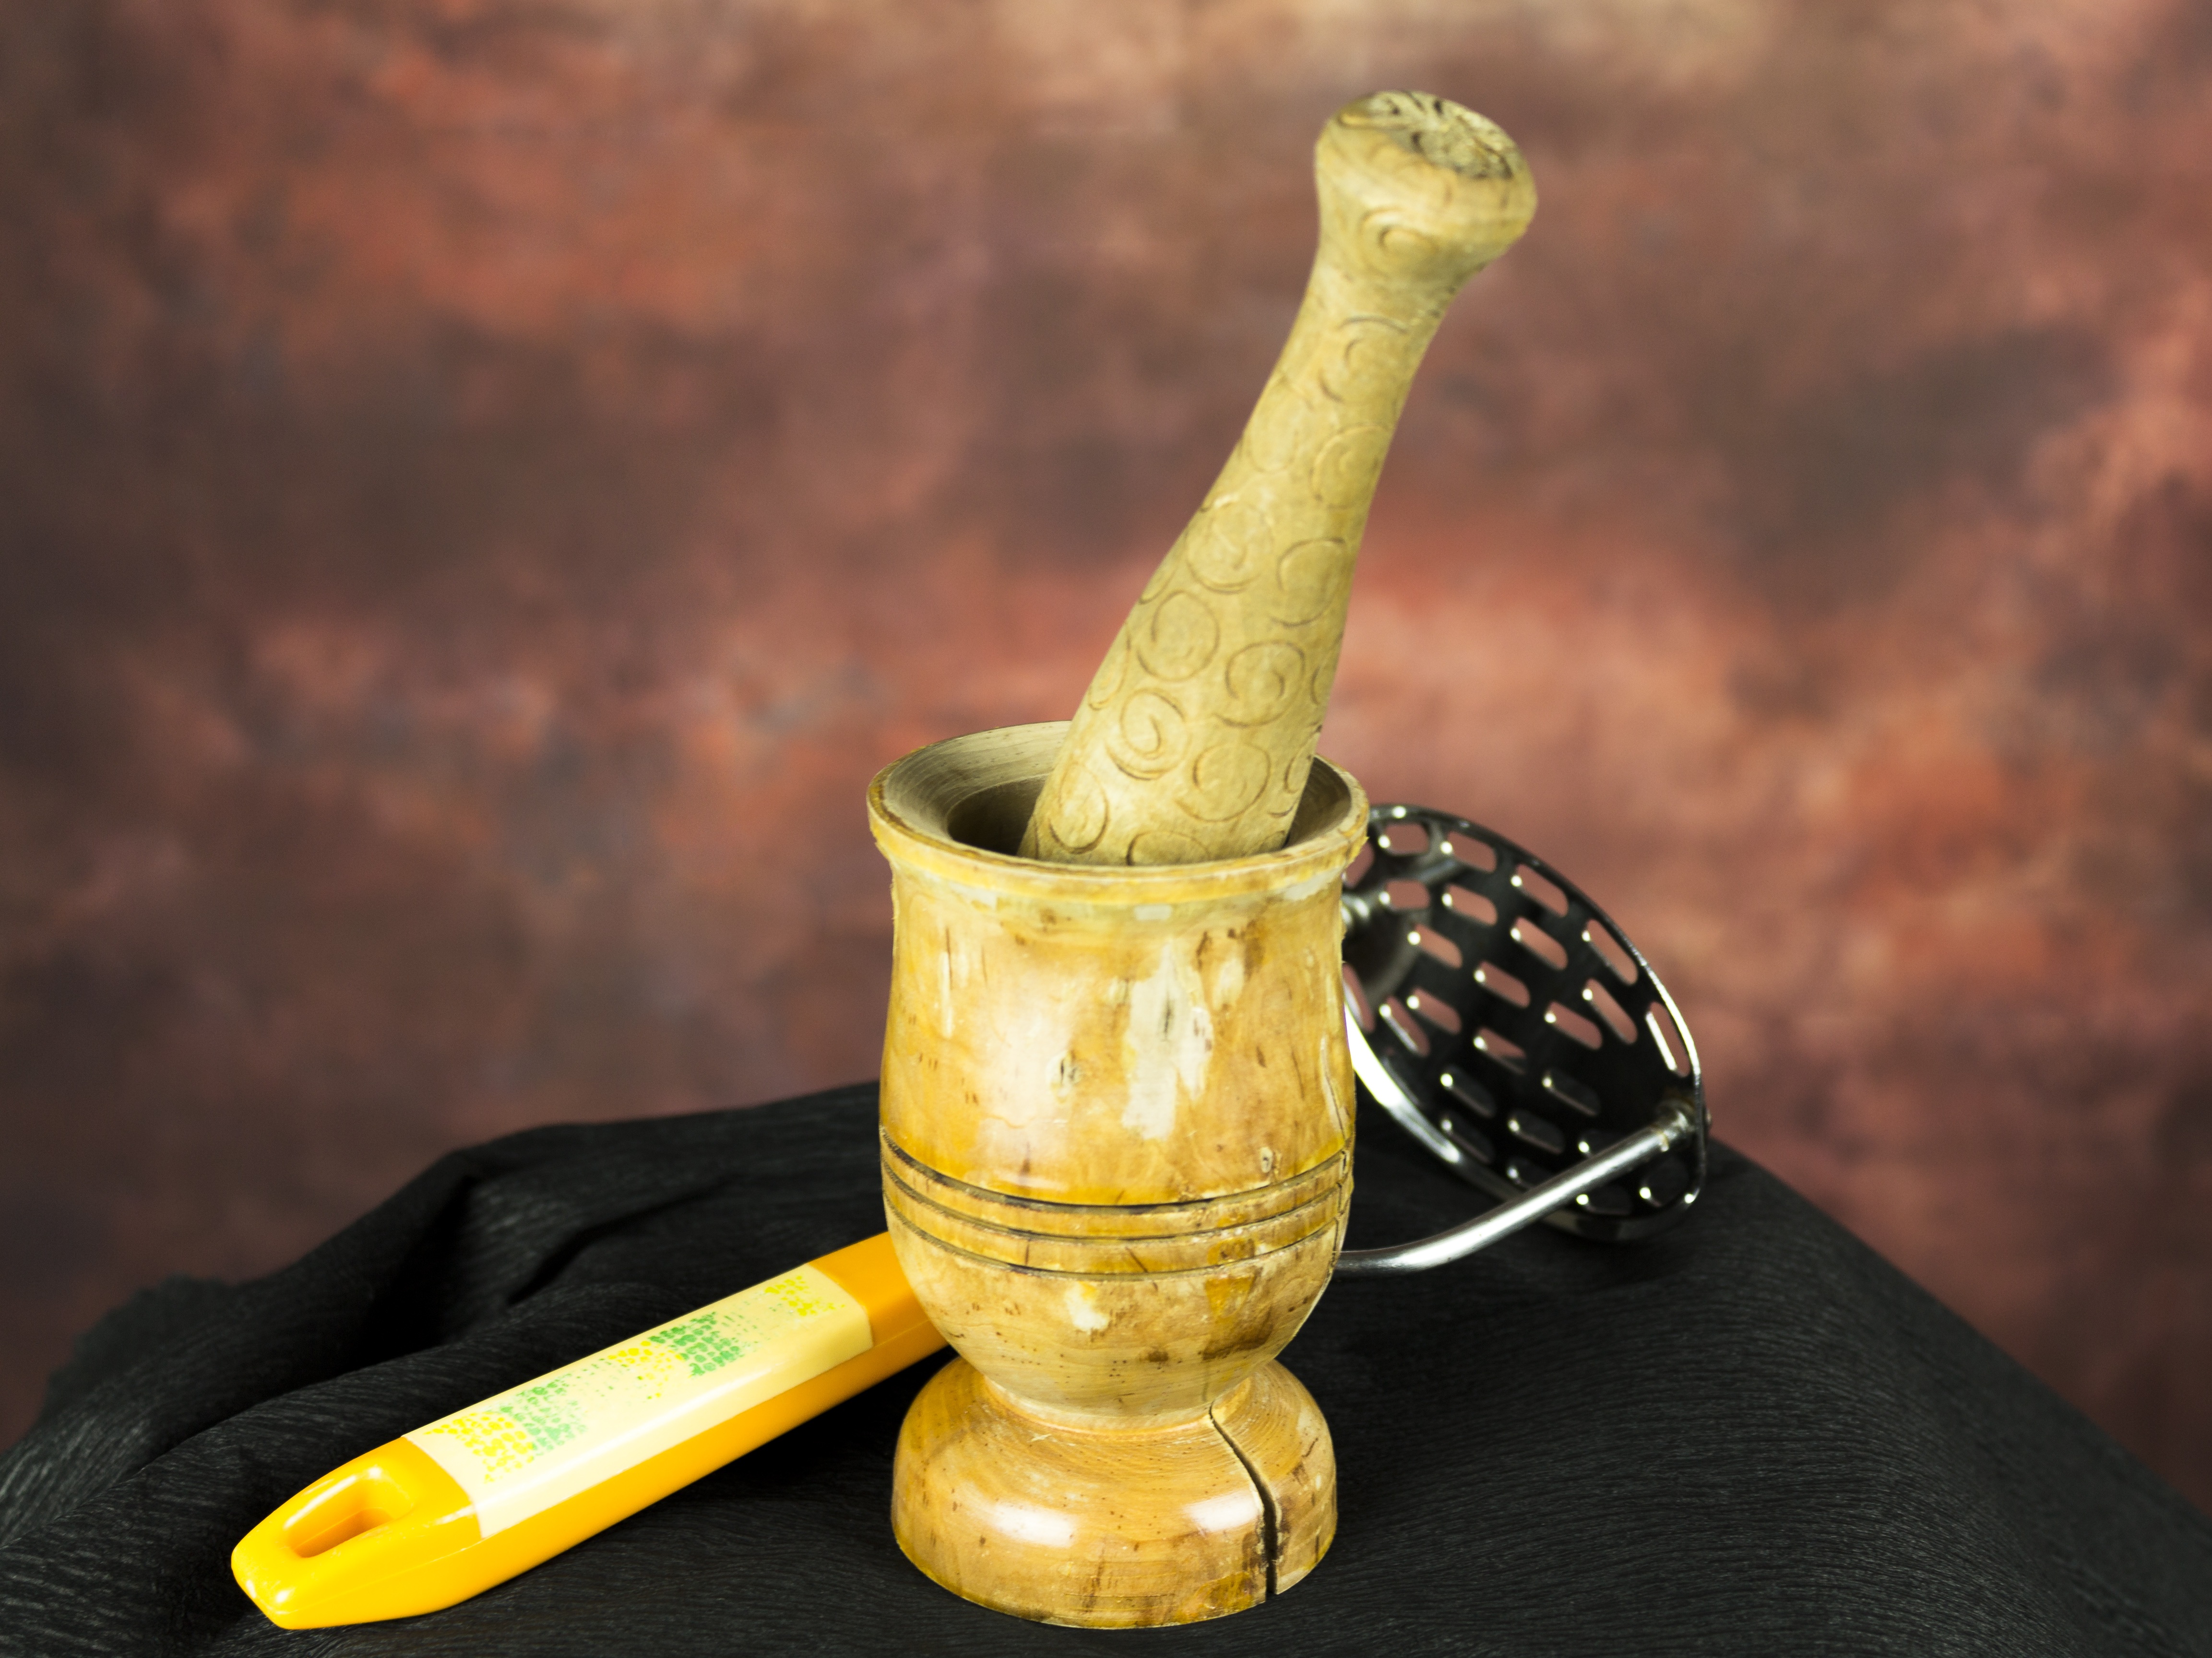
hand, food, garlic, kitchen, drink, bottle, preparation, potato, carving, macro photography, mashed potatoes, potato masher, mortar rounds, garlic grinder